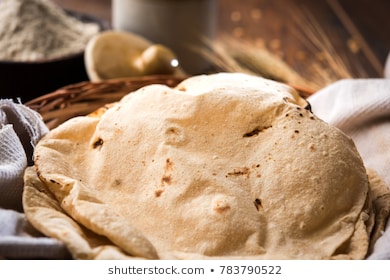
Dish: chapati